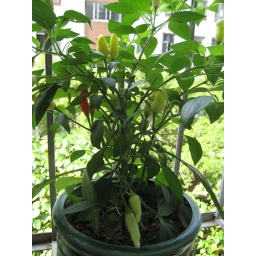
The capsicum plant in my home balcony.